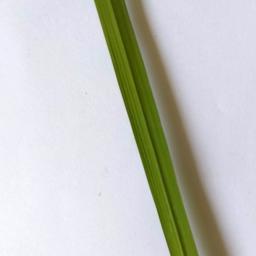
Label: Rice___Healthy